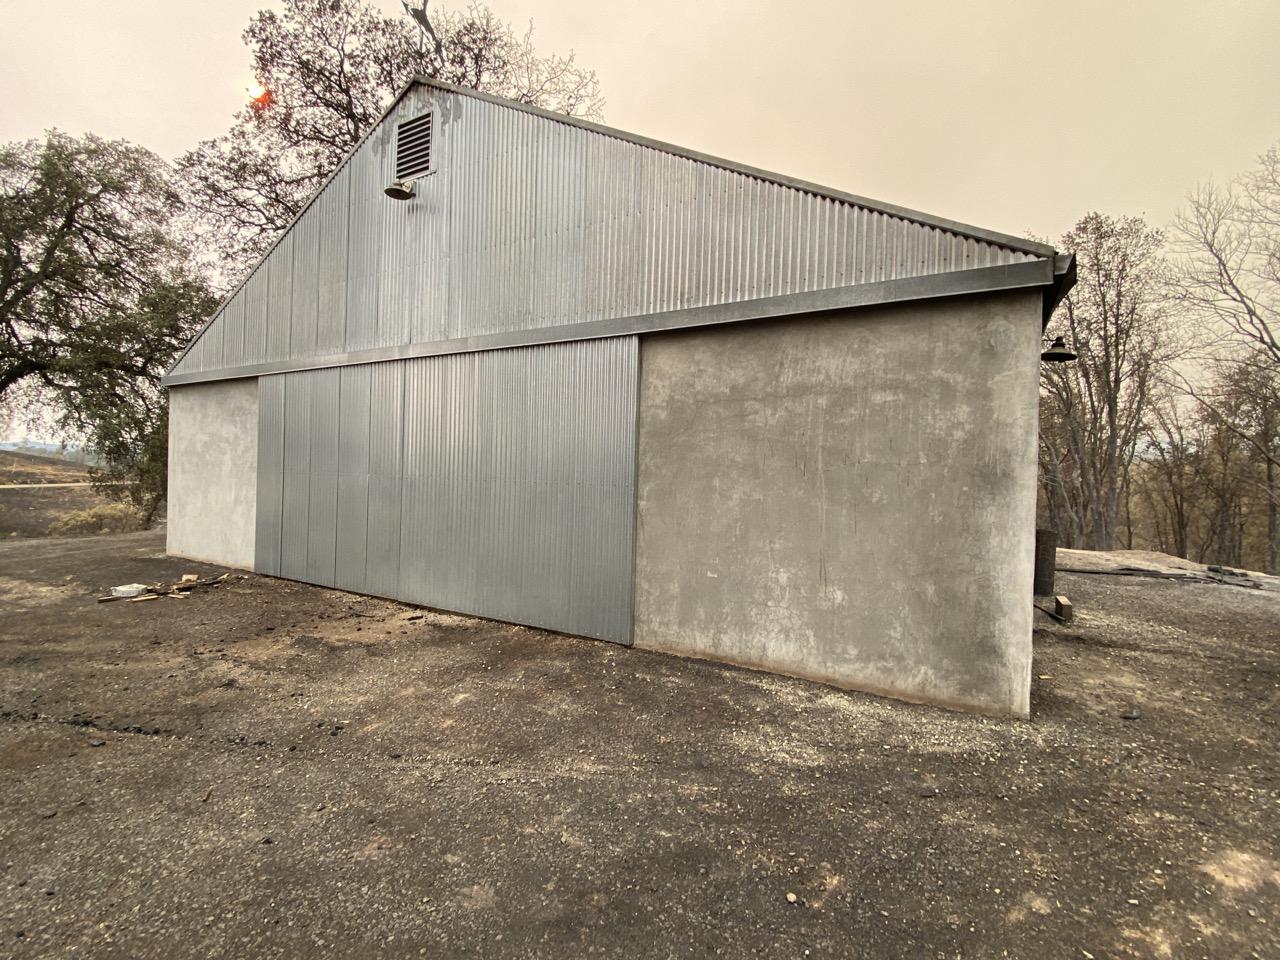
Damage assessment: affected